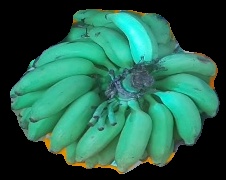
Variety: elakki-bale
Grade: grade2